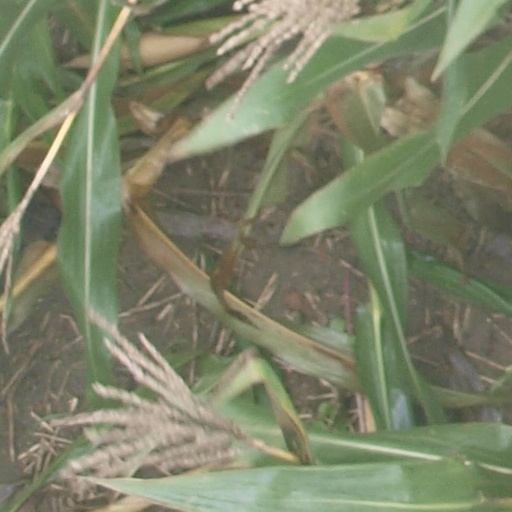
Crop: maize; corn